Describe the emotion expressed in this image:  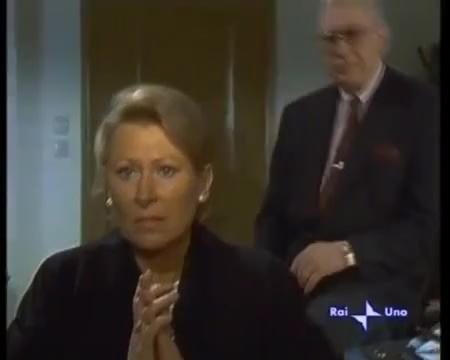
This person displays Pain, valence and arousal with low intensity.